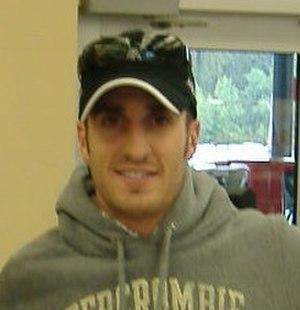
Tomas Scheckter, né à Monte-Carlo le 21 septembre 1980, est un pilote sud-africain. Il est le fils du champion du monde 1979 de Formule 1 Jody Scheckter.